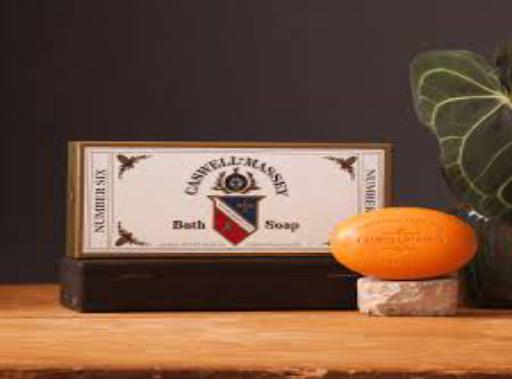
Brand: Caswell Massey
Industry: Necessities